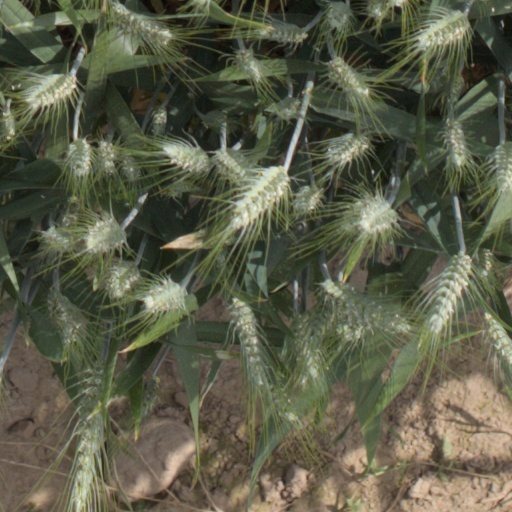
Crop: wheat